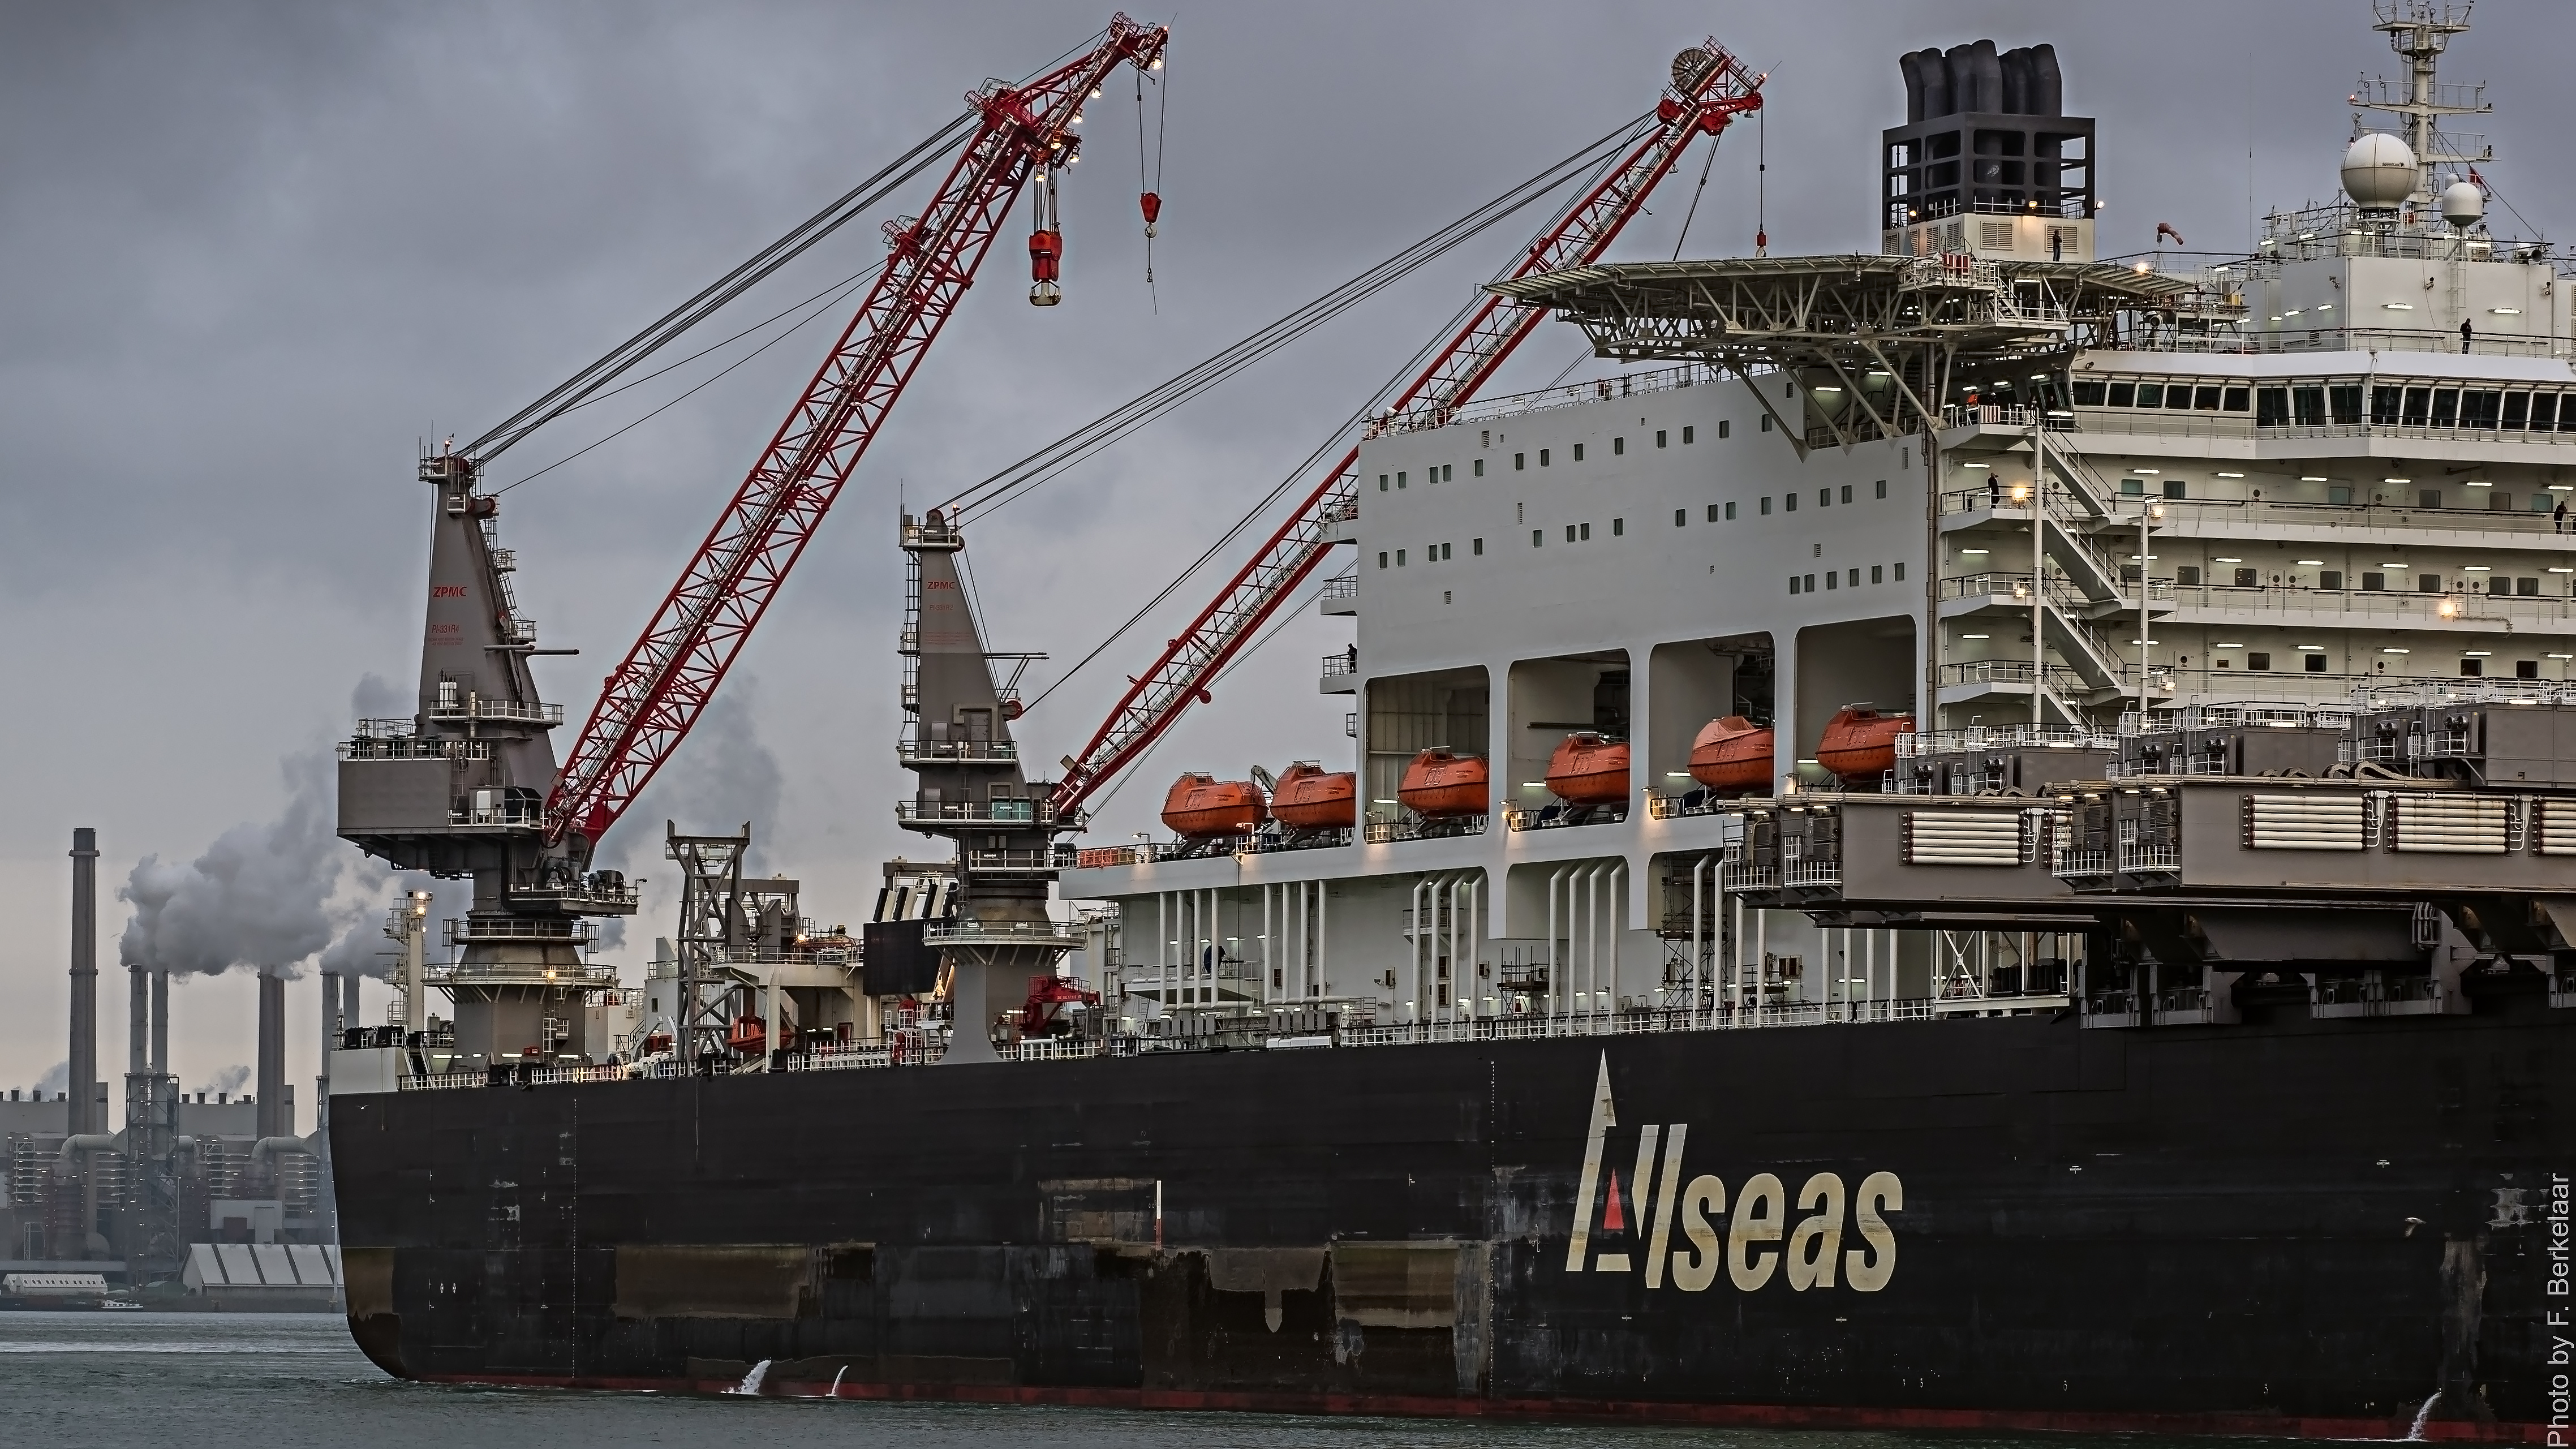
ship, panorama, vehicle, port, cargo ship, nederland, rotterdam, zuidholland, ships, twop, vessels, watercraft, schiffe, schepen, schip, nl, offshore, olympusm40150mmf28, maasvlakte2, portofrotterdam, navires, vaartuig, heerema, allseas, pioneeringspirit, craneship, kraanschip, biggestshipoftheworld, europoortrotterdam, beerkanaal, markweg, freight transport, ocean liner, bulk carrier, floating production storage and offloading, dock landing ship